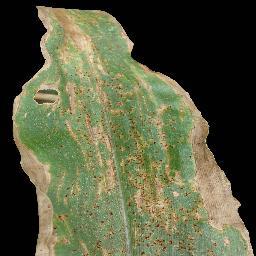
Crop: corn
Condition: (maize)_common_rust